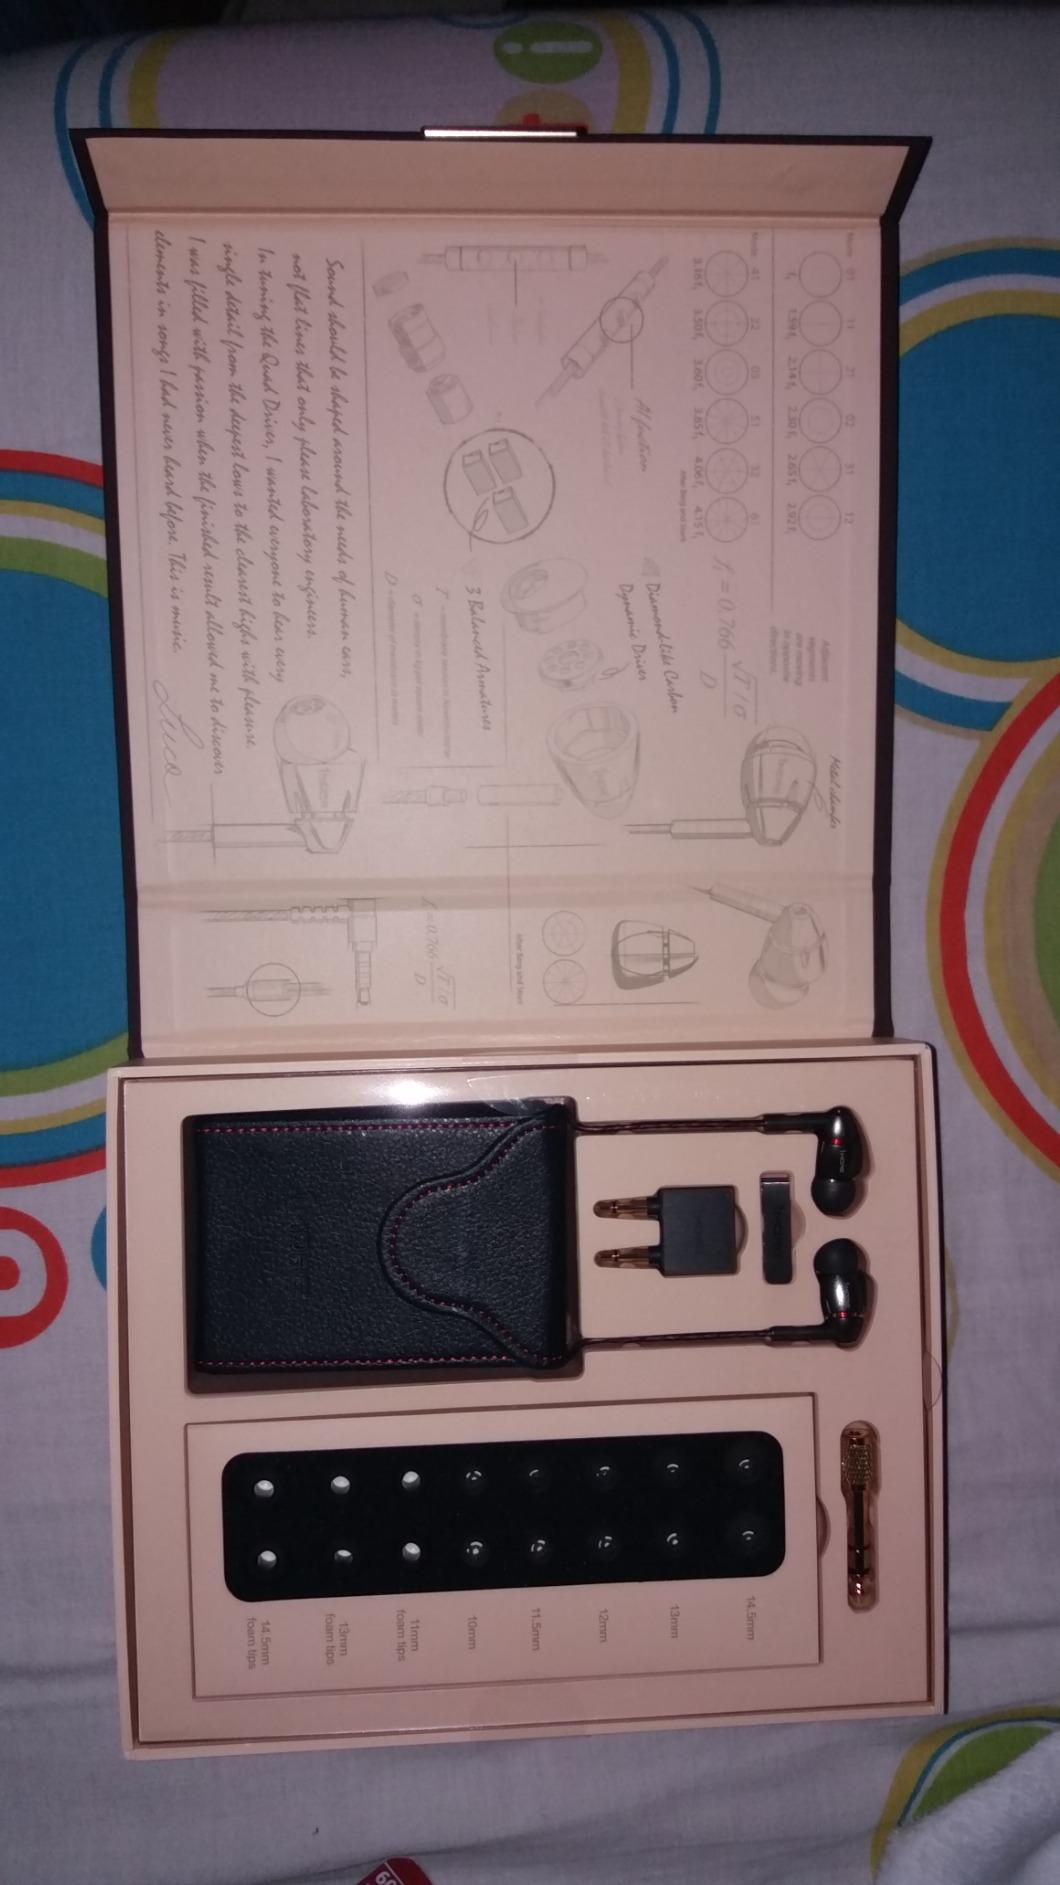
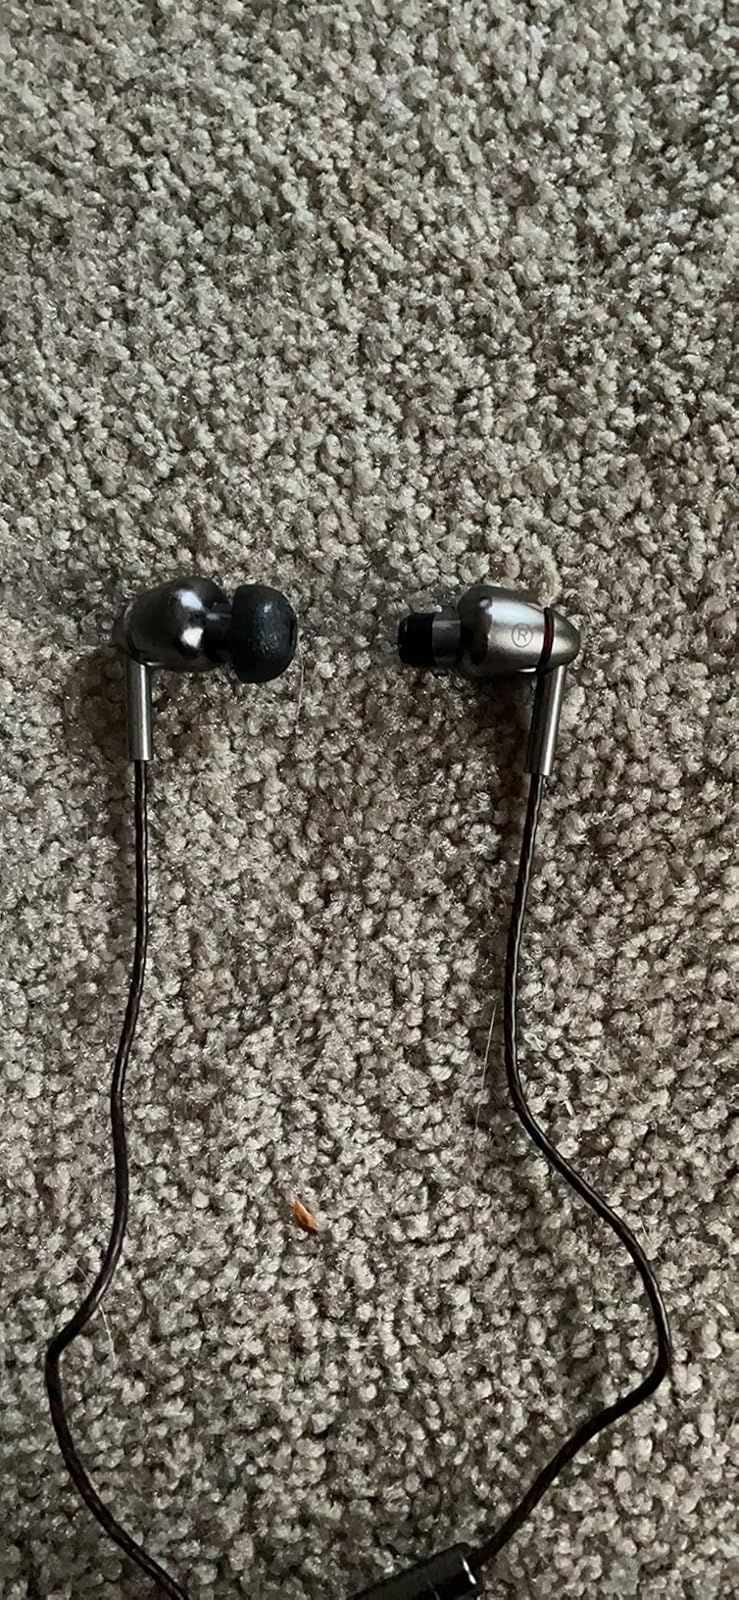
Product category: headphones
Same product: yes